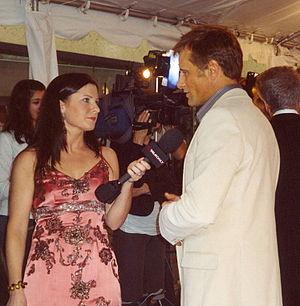
A History of Violence ou Une histoire de violence au Québec est un drame criminel américano-allemand réalisé par David Cronenberg et sorti en 2005. C'est l'adaptation cinématographique du roman graphique A History of Violence écrit par John Wagner avec des dessins de Vince Locke et publié par Vertigo.